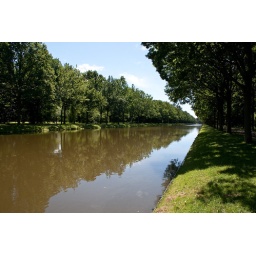
The Karlsaue was this big palace ground down by the river with this fantastic park.